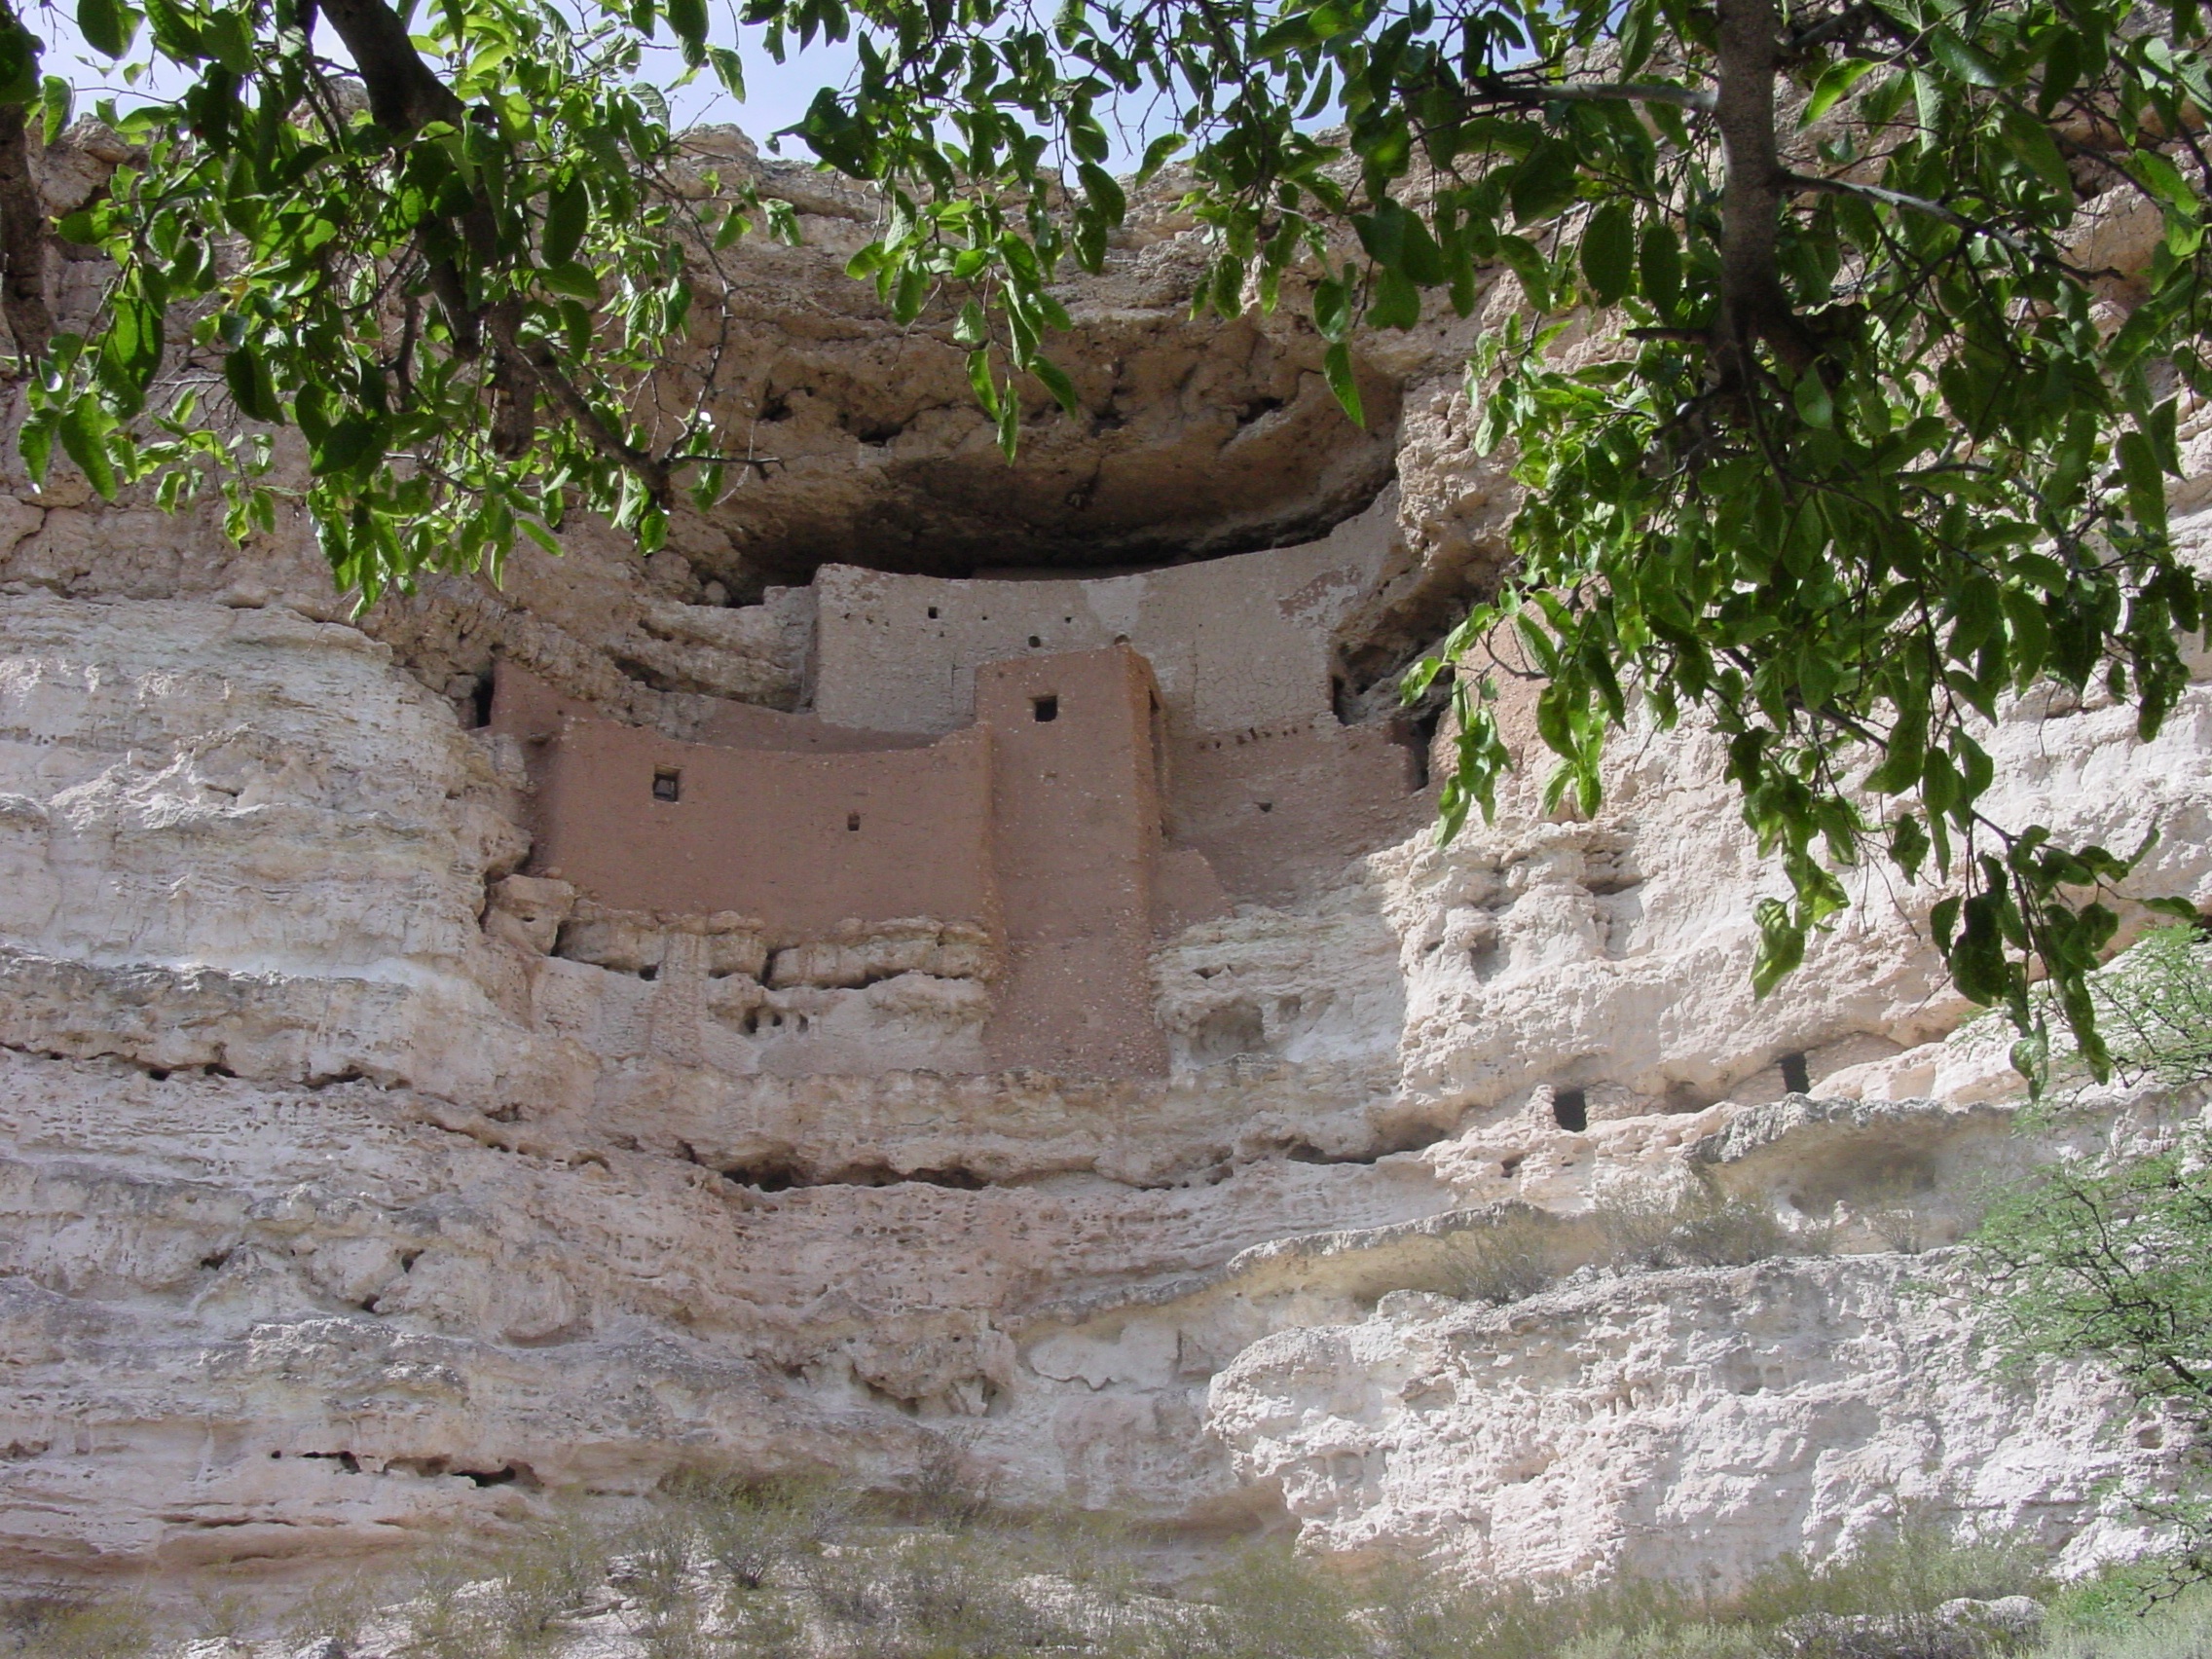
architecture, desert, old, monument, cliff, ancient, historic, dwelling, arizona, national, ruins, limestone, indian, montezuma's castle, national monuments, sinagua, montezuma, ancient history